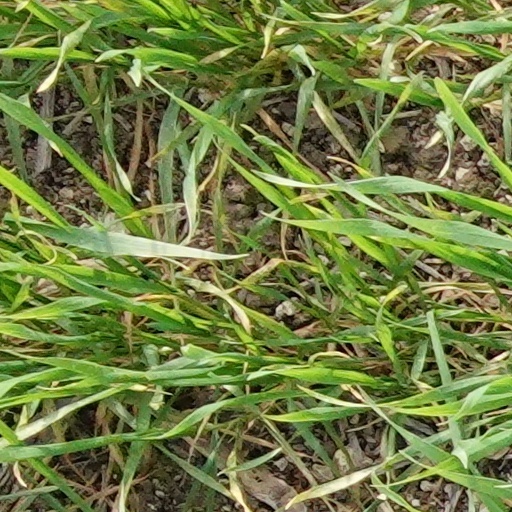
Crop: wheat